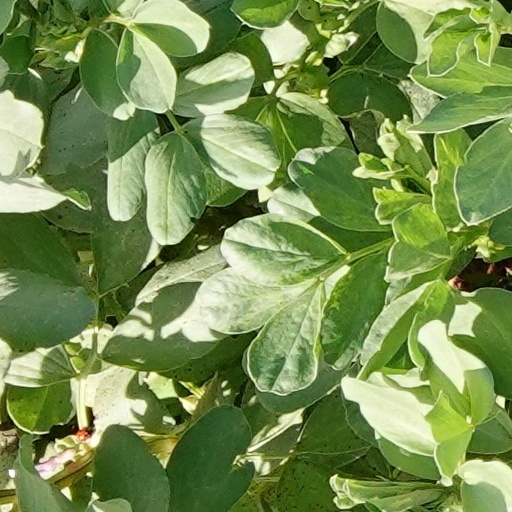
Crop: wheat